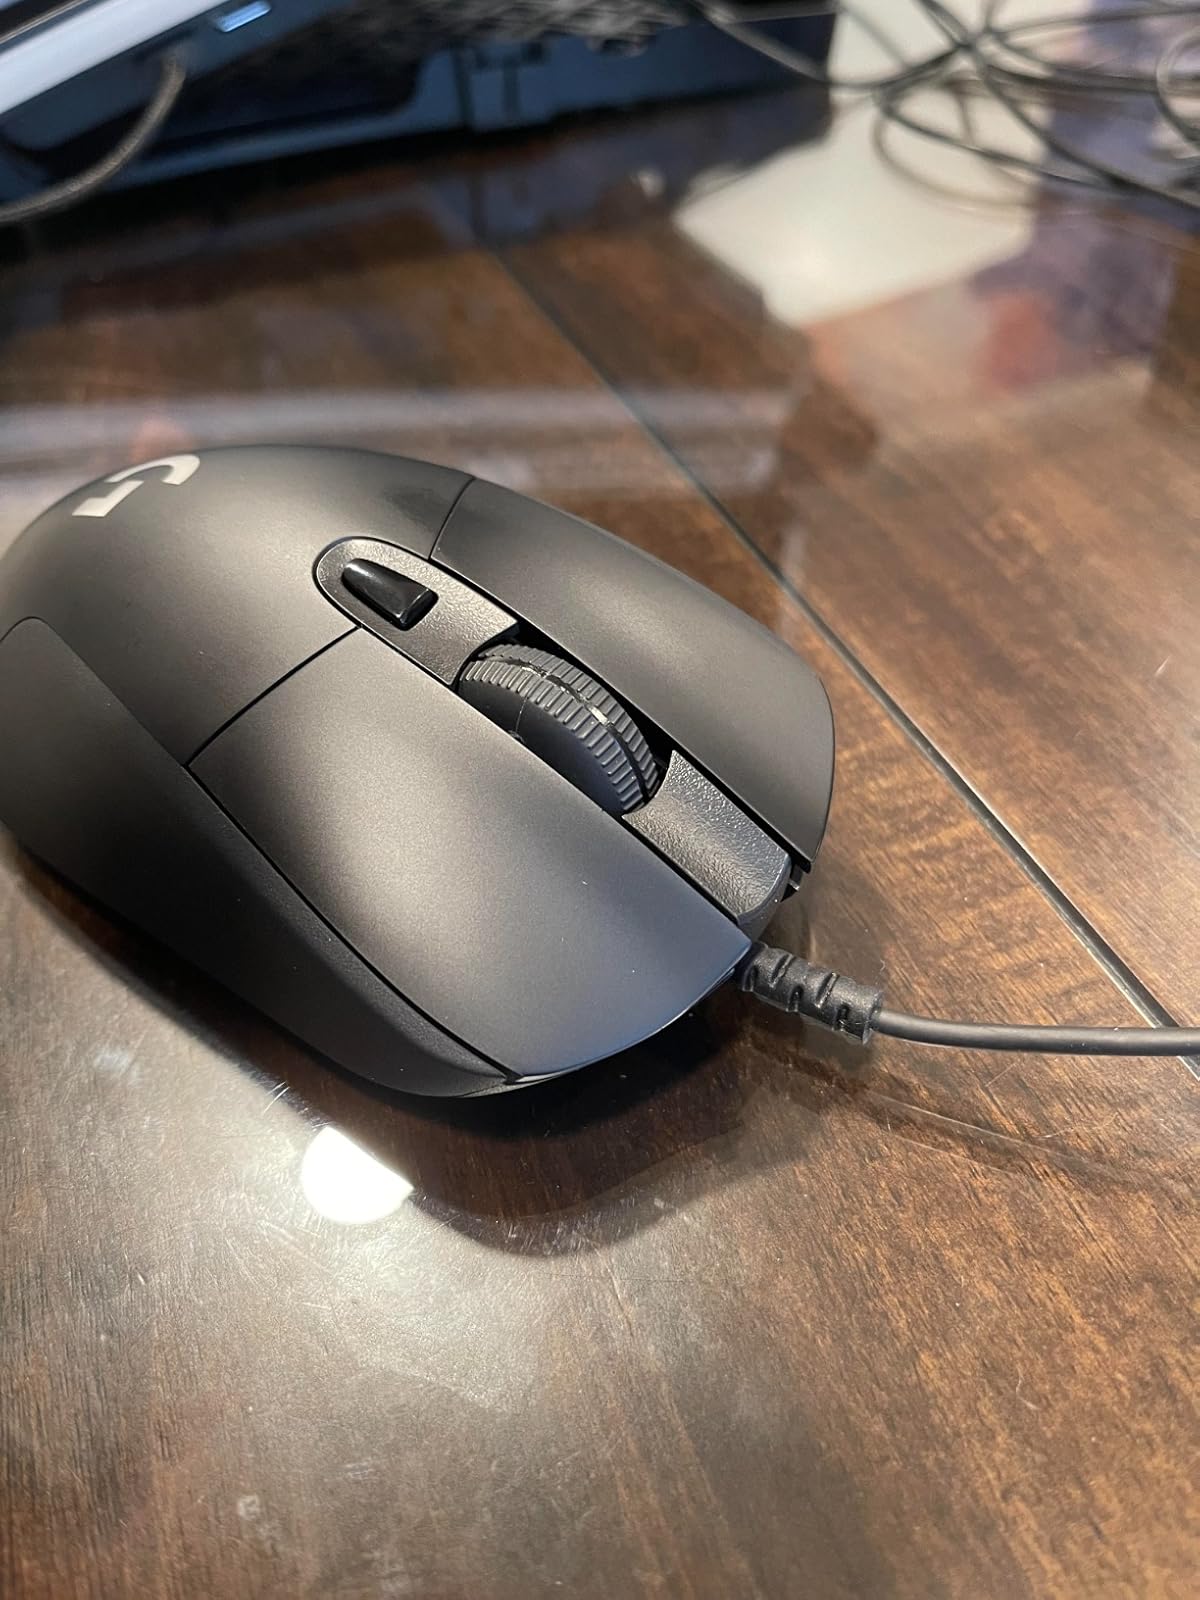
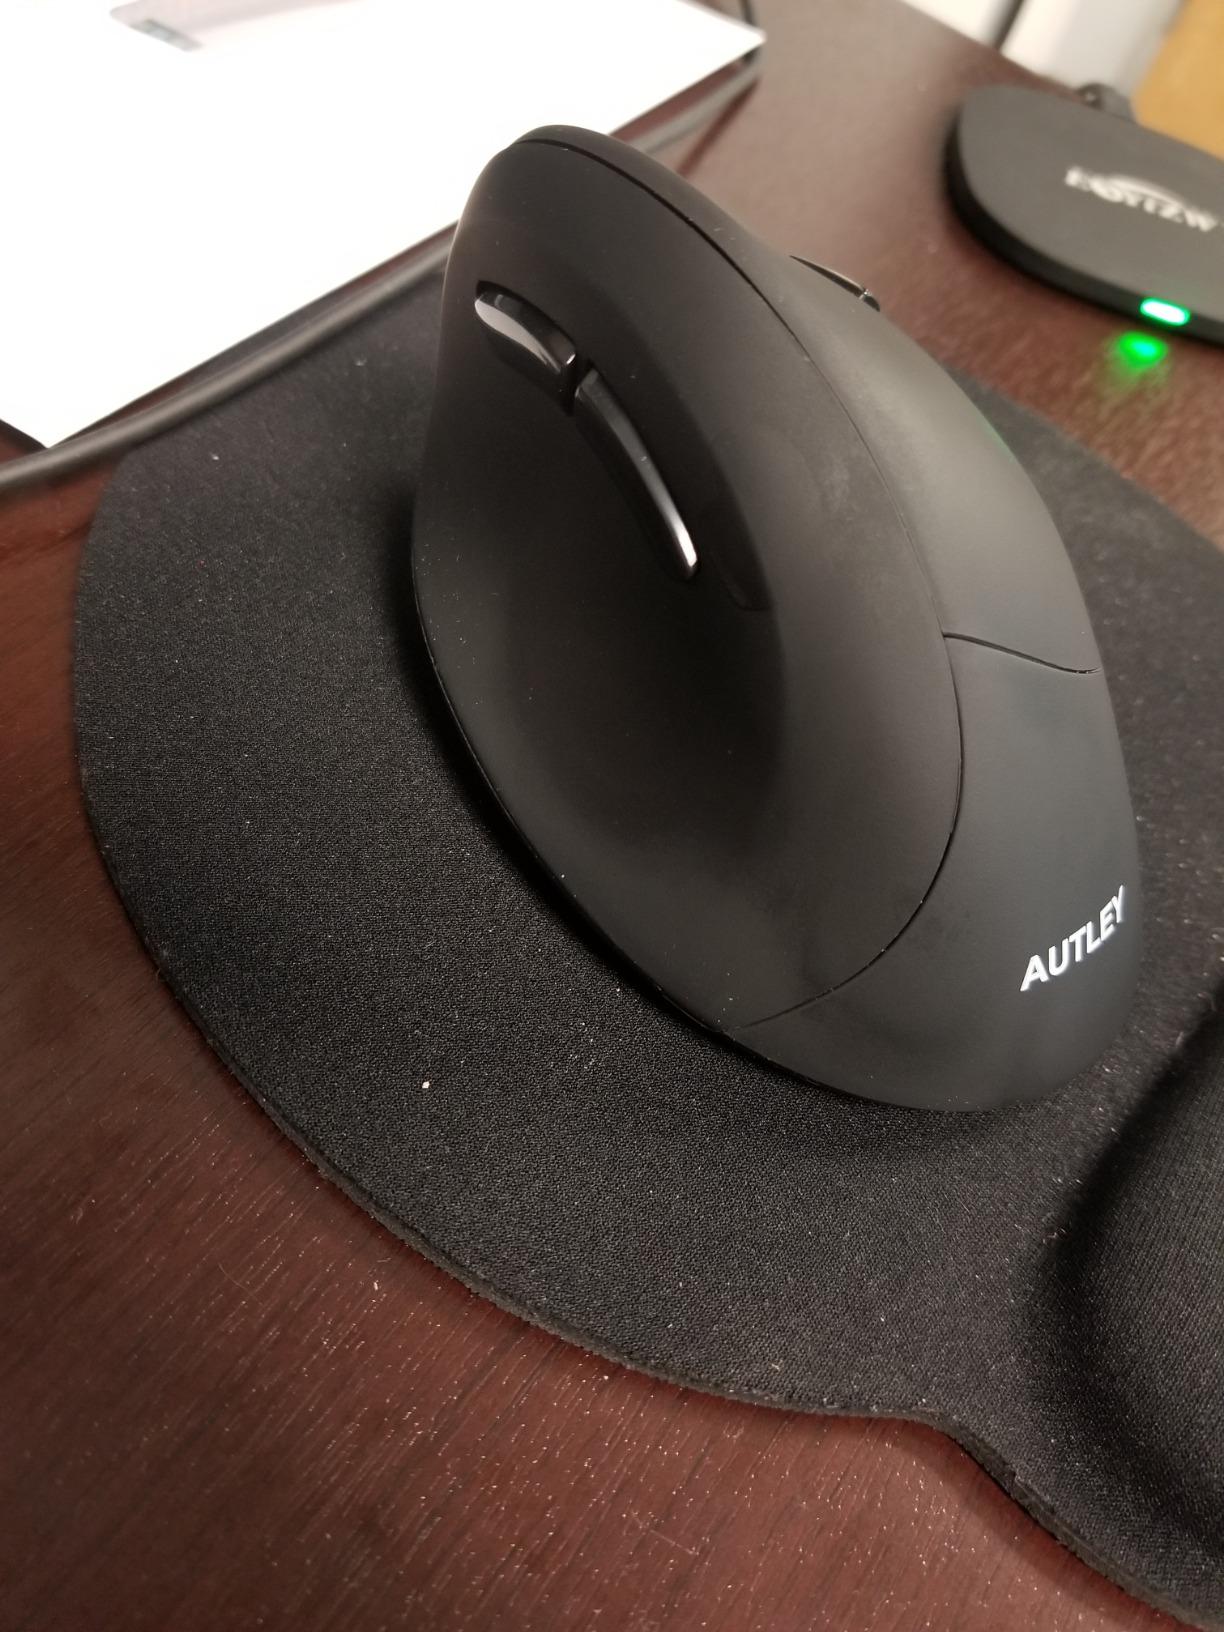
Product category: mouse
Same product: no